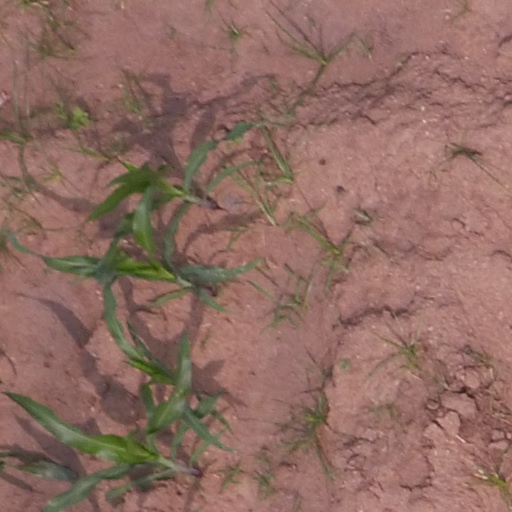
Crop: maize; corn